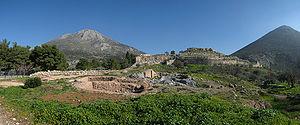
La ville antique de Mycènes, en Grèce